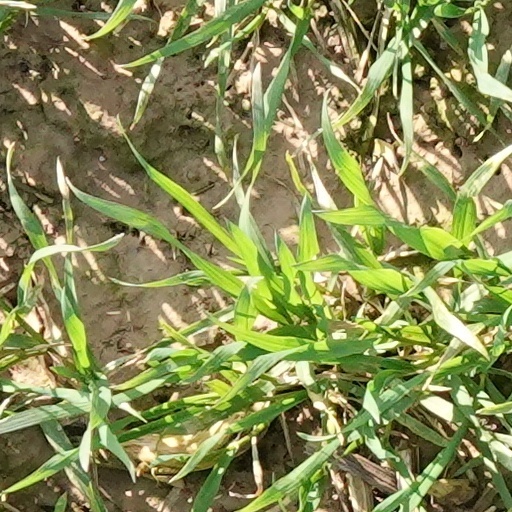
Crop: wheat